Illegal drug trade in Turkey

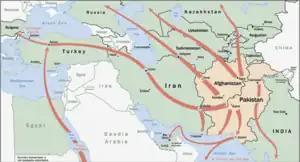
CIA map of heroin flows in Asia, 2007. The European leg, nicknamed "the Balkan route", passes through Turkey.

The illegal drug trade in Turkey has played a significant role in its history. Turkish authorities claim that Drug trafficking has provided substantial revenue for illegal groups such as the Kurdistan Workers' Party (PKK), particularly through marijuana cultivation in south-eastern Turkey, and the 1996 Susurluk scandal showed substantial involvement in drug trafficking on the part of the Turkish deep state. The French Connection heroin trade in the 1960s and 70s was based on poppies grown in Turkey (poppies are a traditional crop in Turkey, with poppy seed used for food and animal fodder as well as for making opium).